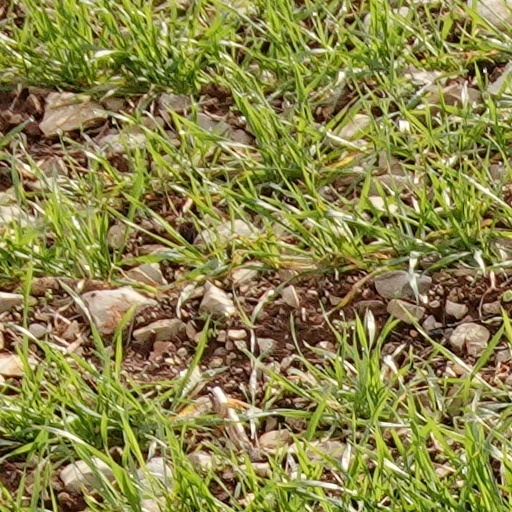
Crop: wheat